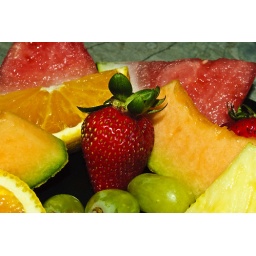
I like this because the colors are very vivid. I don't like how the black plate underneath the fruit looks like a black hole.